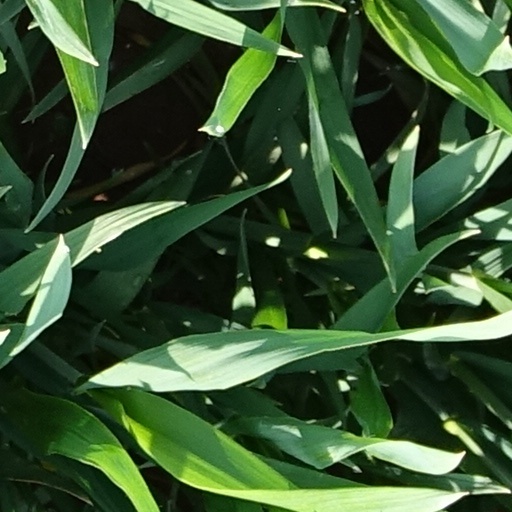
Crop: wheat